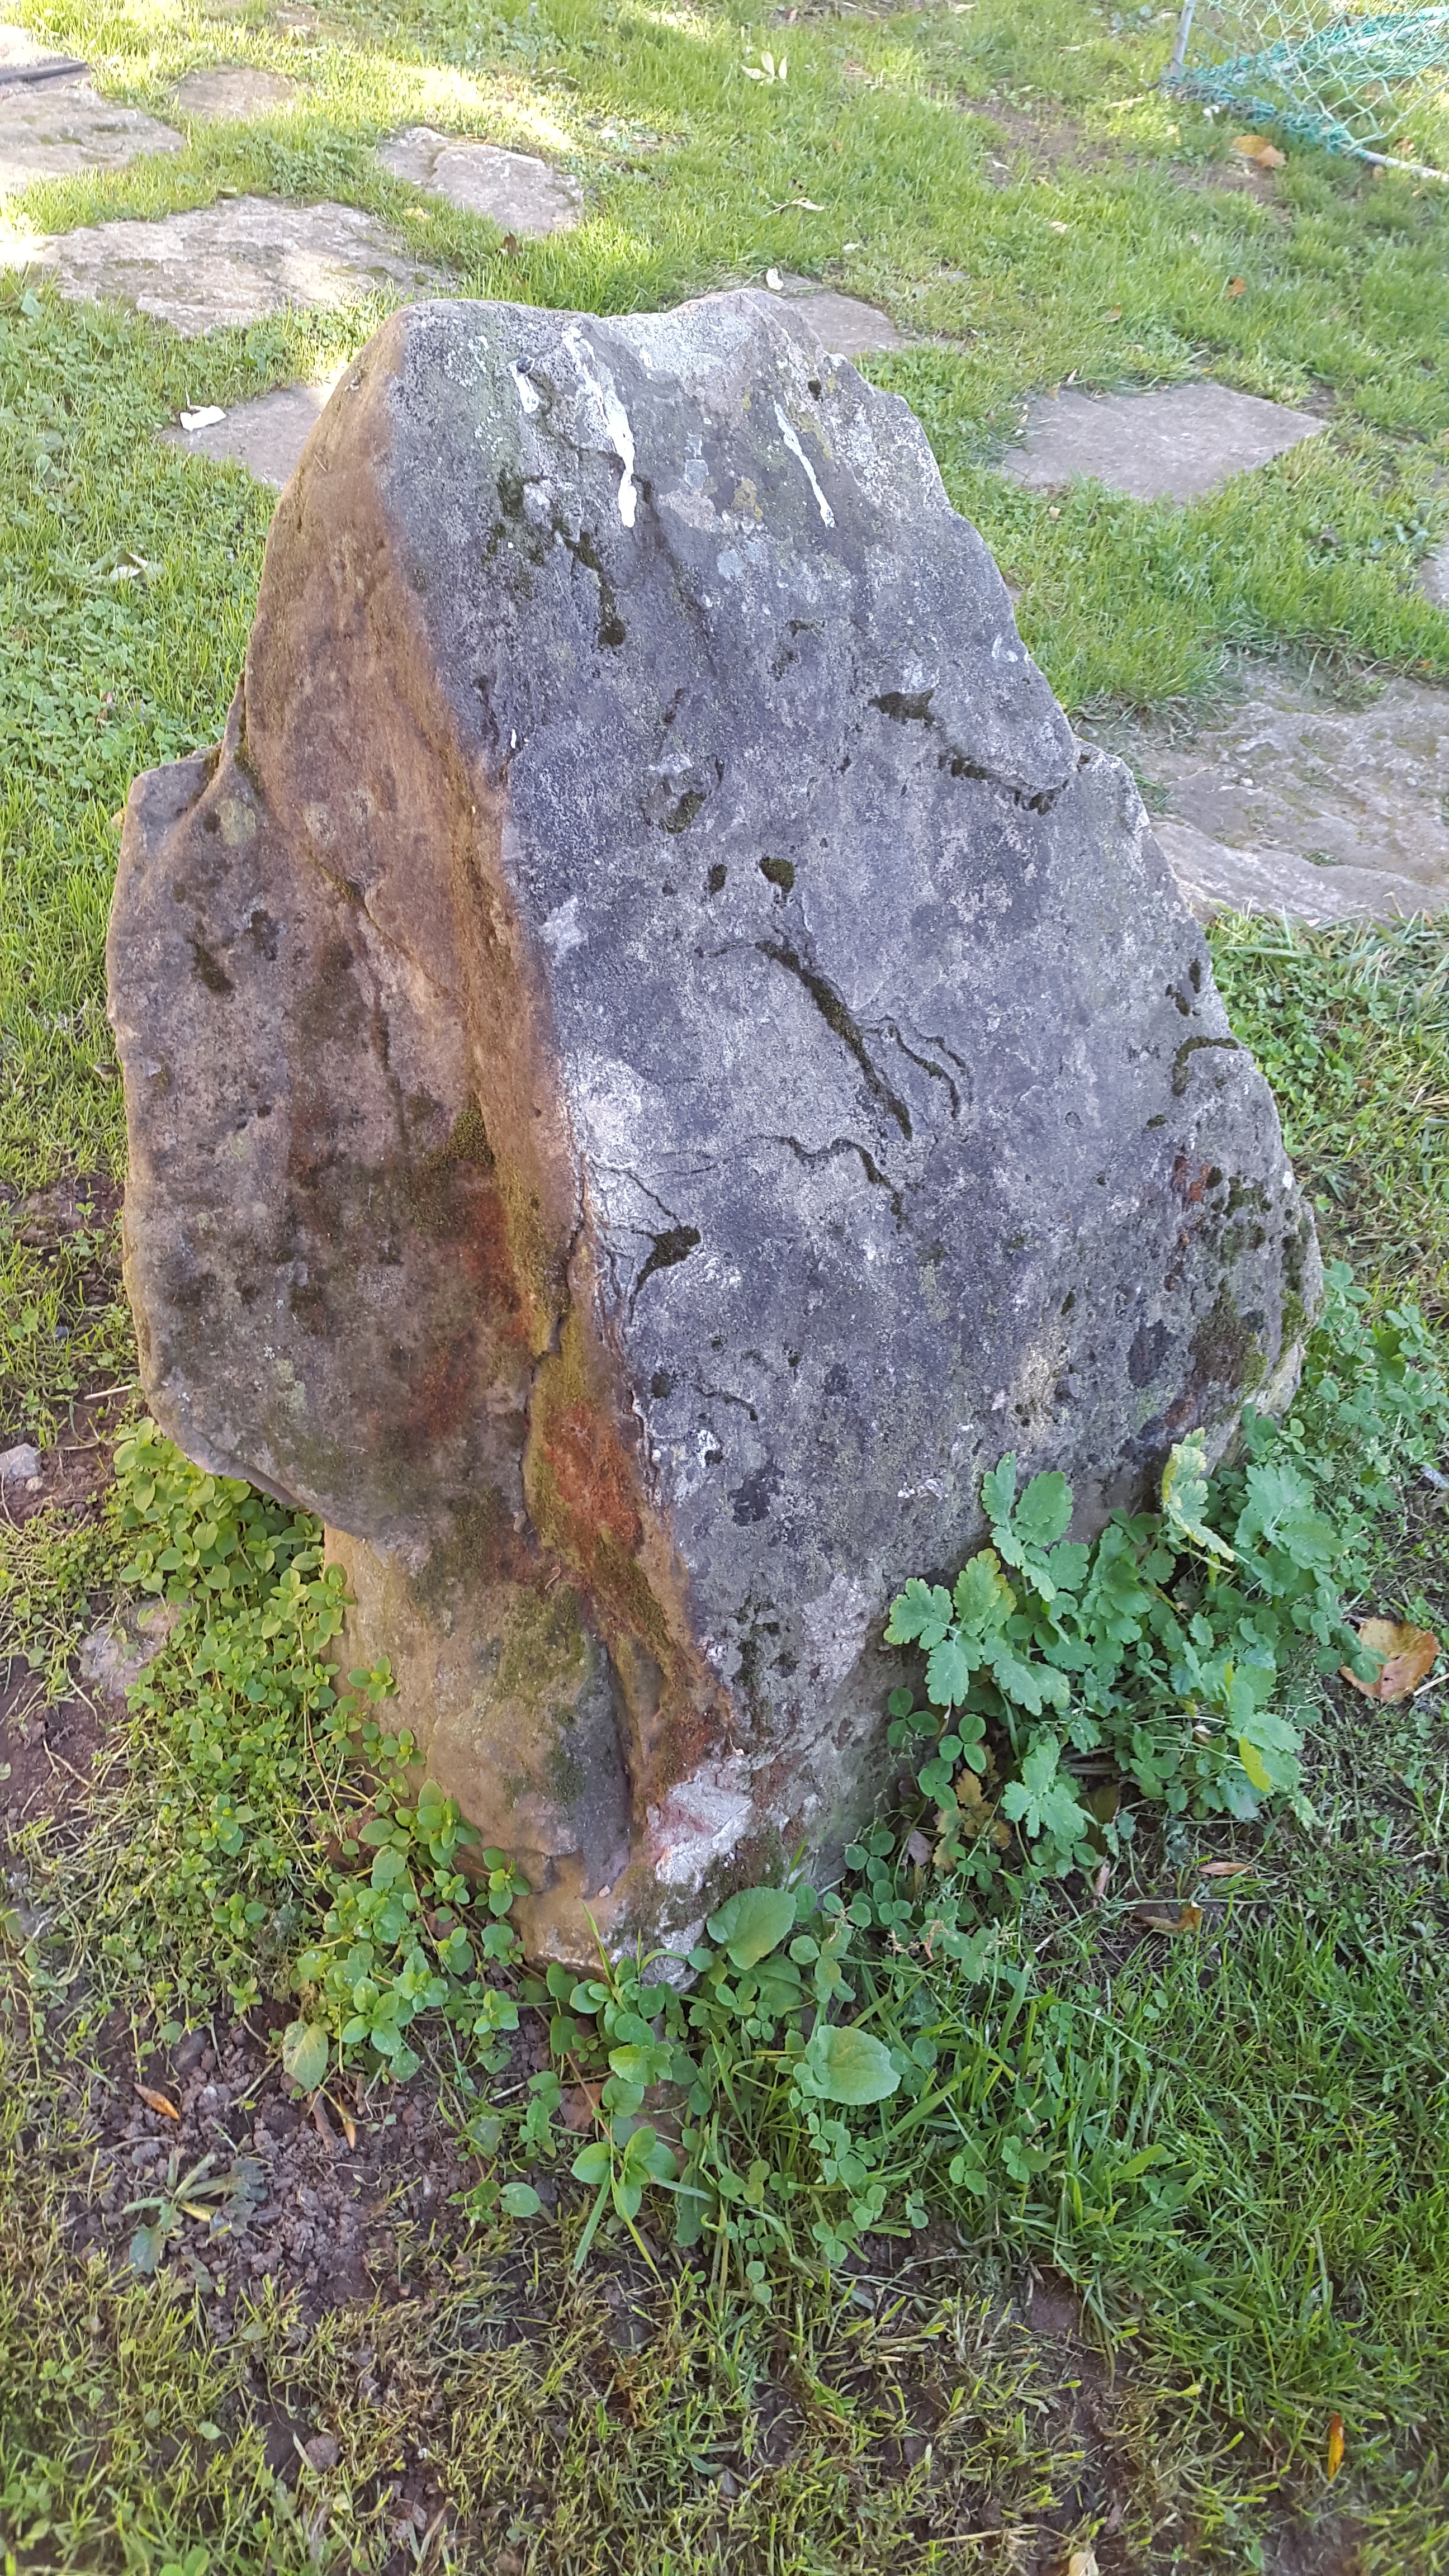
tree, nature, grass, rock, plant, hiking, lawn, texture, stone, moss, green, soil, garden, close, material, weathered, weave, forest floor, grave, background, geology, boulder, headstone, beautiful, away, bedrock, bemoost, shore stones, limescale, brownfield